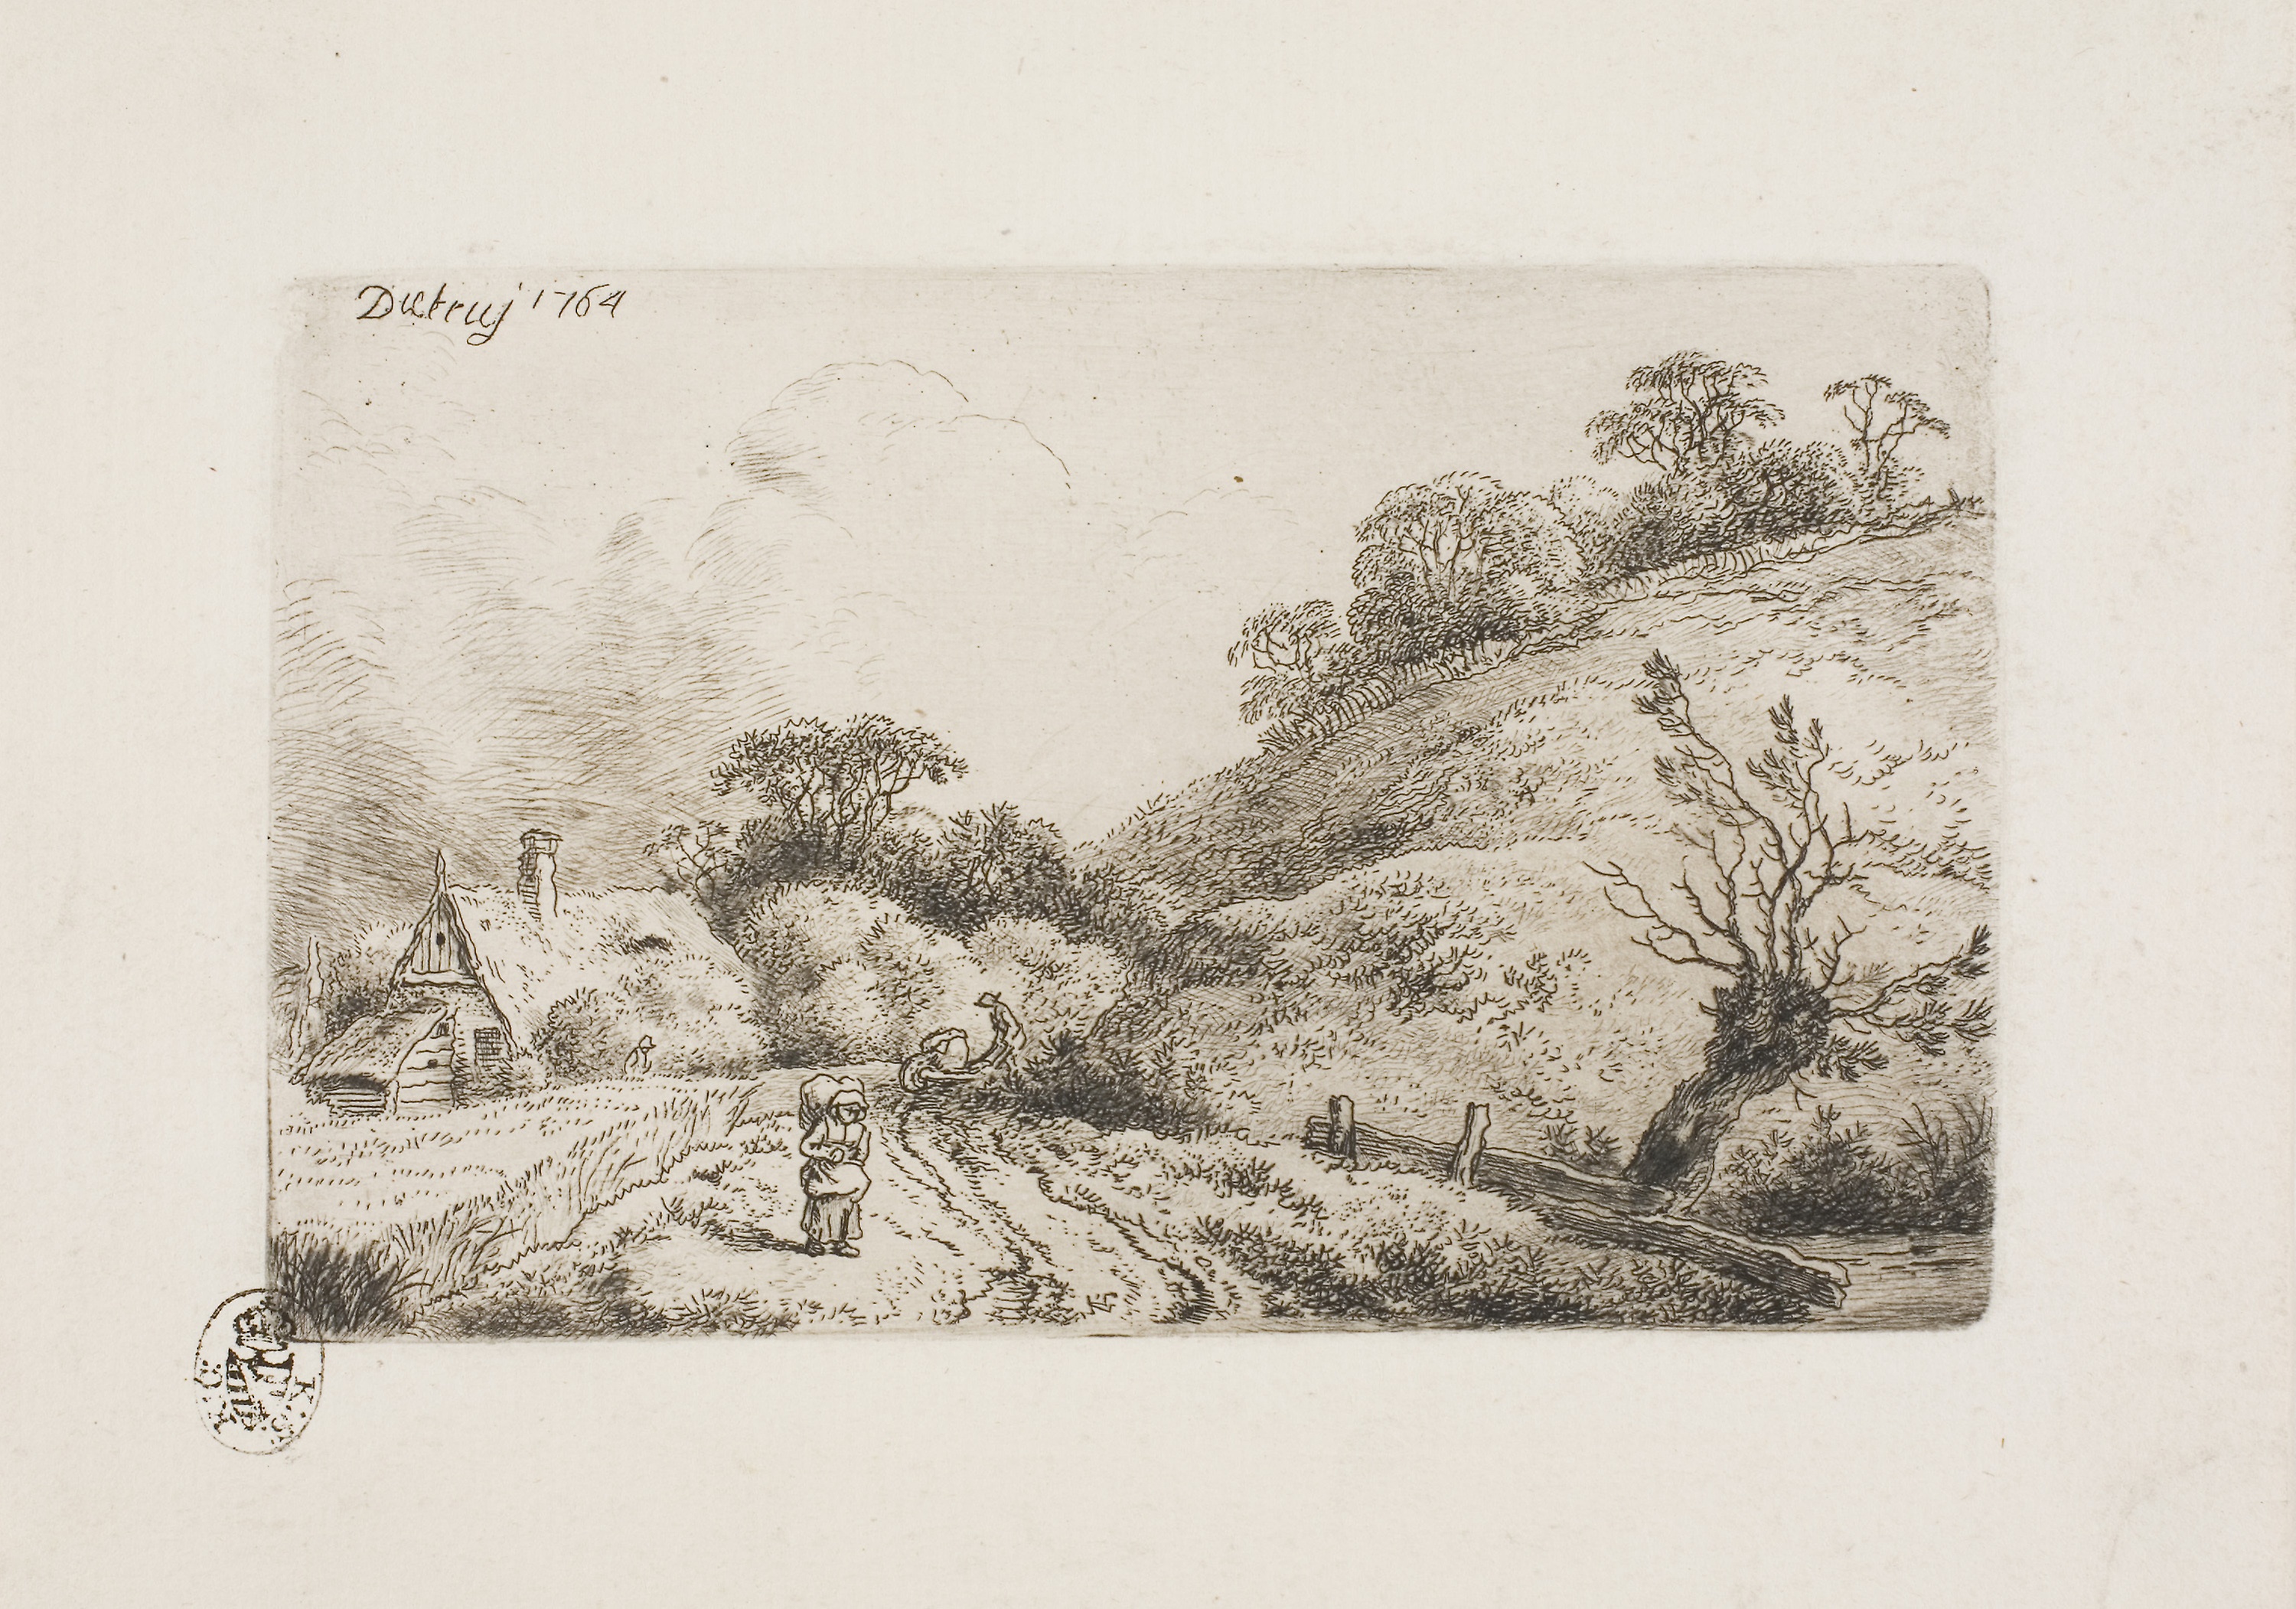
picture frame, artwork, drawing, art, history, black and white, stock photography, painting